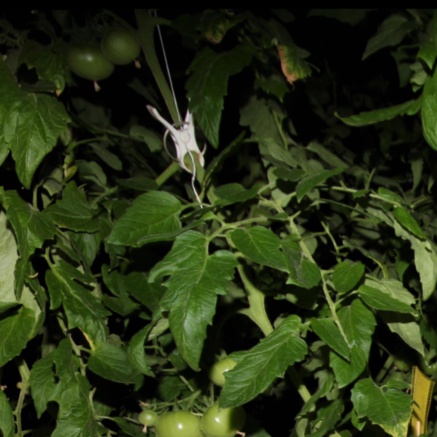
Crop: tomato